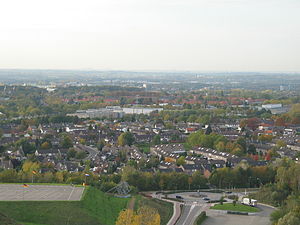
Landgraaf / Galleri
Landgraaf er en kommune, beliggende i den sydlige provins Limburg i Nederlandene. Kommunens areal er på 24,68 km², og indbyggertallet er på 37.376 pr. 1. april 2016.